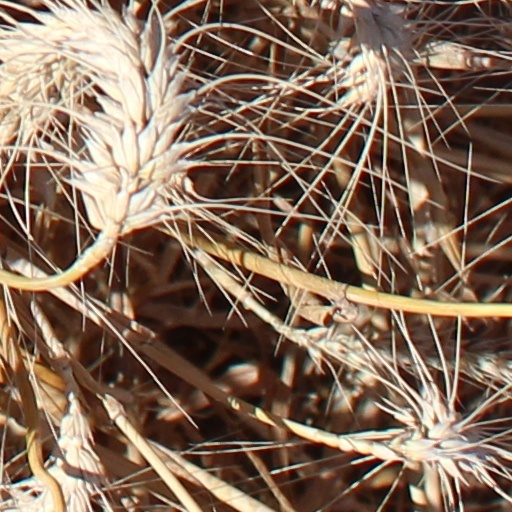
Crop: wheat